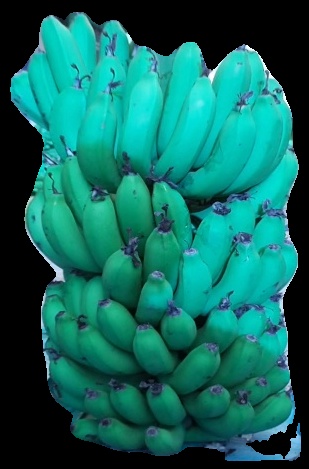
Variety: pachbale
Grade: grade2